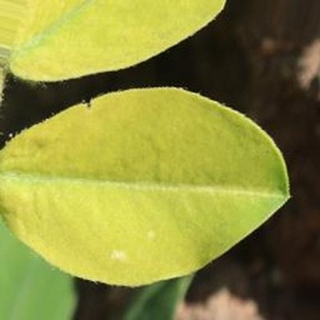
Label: groundnut_nutrition_deficiency